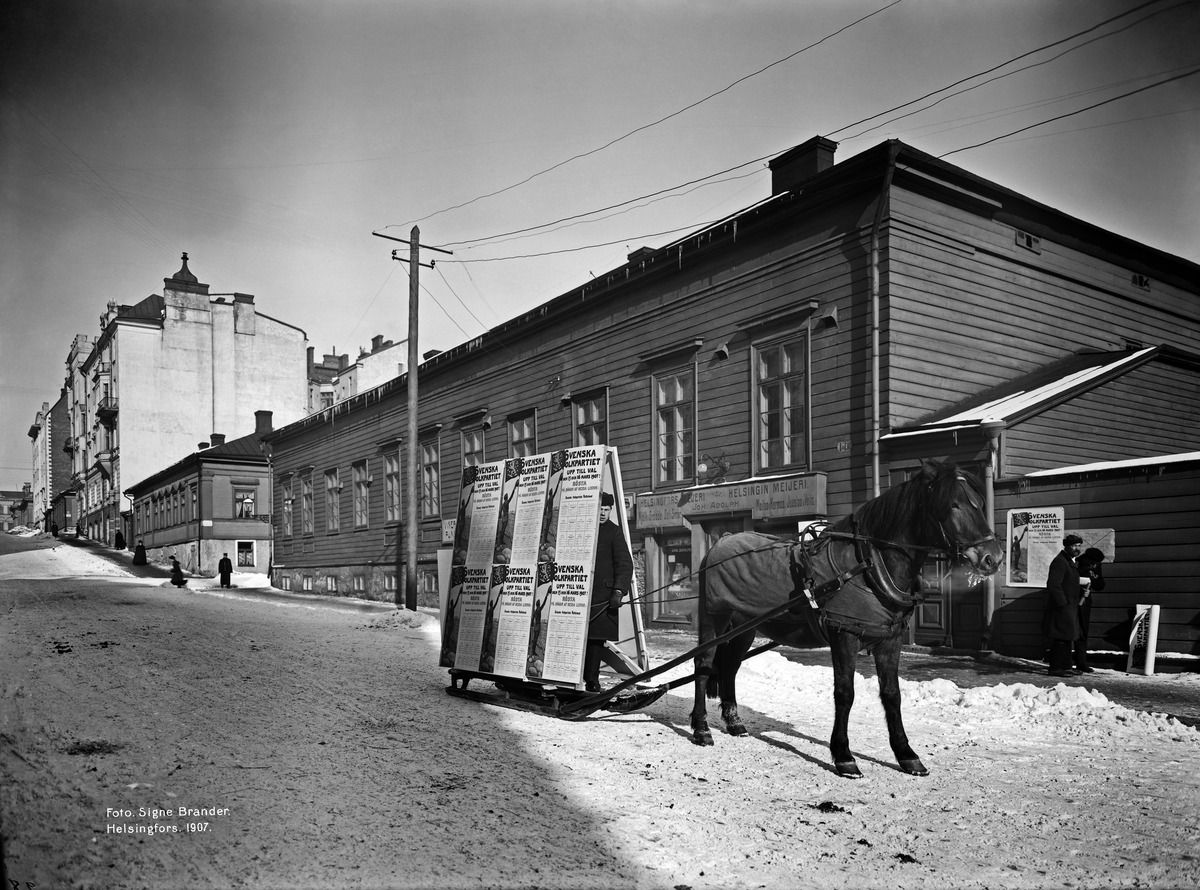
Svenska Folkpartietin vaalimainontaa Mariankatu 13b :n edustalla ensimmäisen yksikamarisen eduskunnan vaalien aikana
sisällön kuvaus: Svenska Folkpartietin vaalimainontaa Mariankatu 13b :n edustalla ensimmäisen yksikamarisen eduskunnan vaalien aikana mustavalkoinen
Kuvaaja: Brander, Signe, valokuvaaja
Ajankohta: kuvausaika 1907
Paikka: Suomi, Uusimaa, Helsinki, Kruununhaka Helsinki, Mariankatu 13b, 15a
Aiheet: Svenska Folkpartiet - Ruotsalainen Kansanpuolue, vaalit eduskuntavaalit, mainonta, poliittiset puolueet, puurakennukset, talvi, hevosajoneuvot, kotieläimet hevoset